Eulie Chowdhury

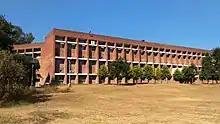
Government Home Science College, Sector 10, Chandigarh

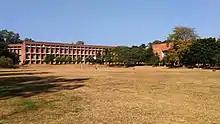
Government Home Science College, Sector 10, Chandigarh

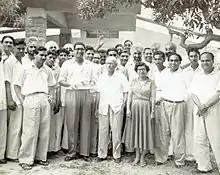
Urmila Eulie Chowdhury with Pierre Jeanneret and other colleagues of Chandigarh Capital Project. (1960 photo)

Chowdhury's assignment during the period 1963–65 was as the Director of the School of Architecture of Delhi. During this period she also authored a book of memories of Le Corbusier titled "Those Were The Days".